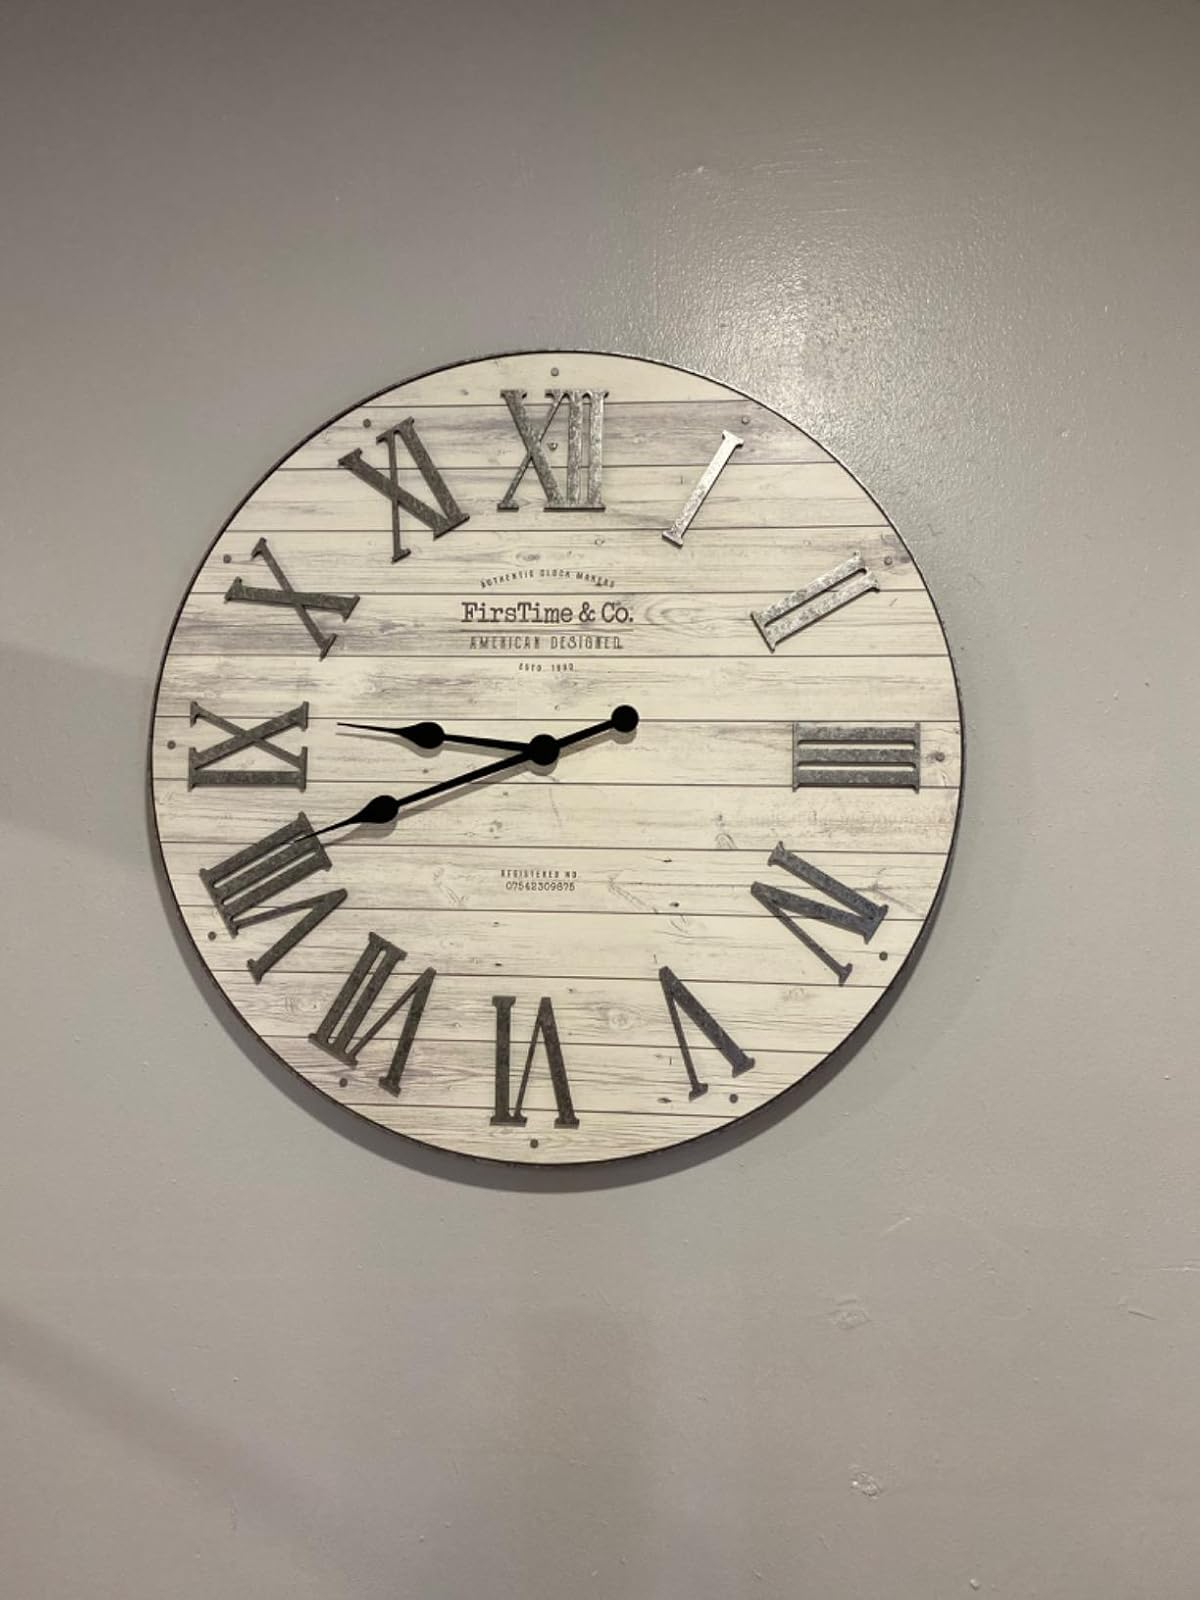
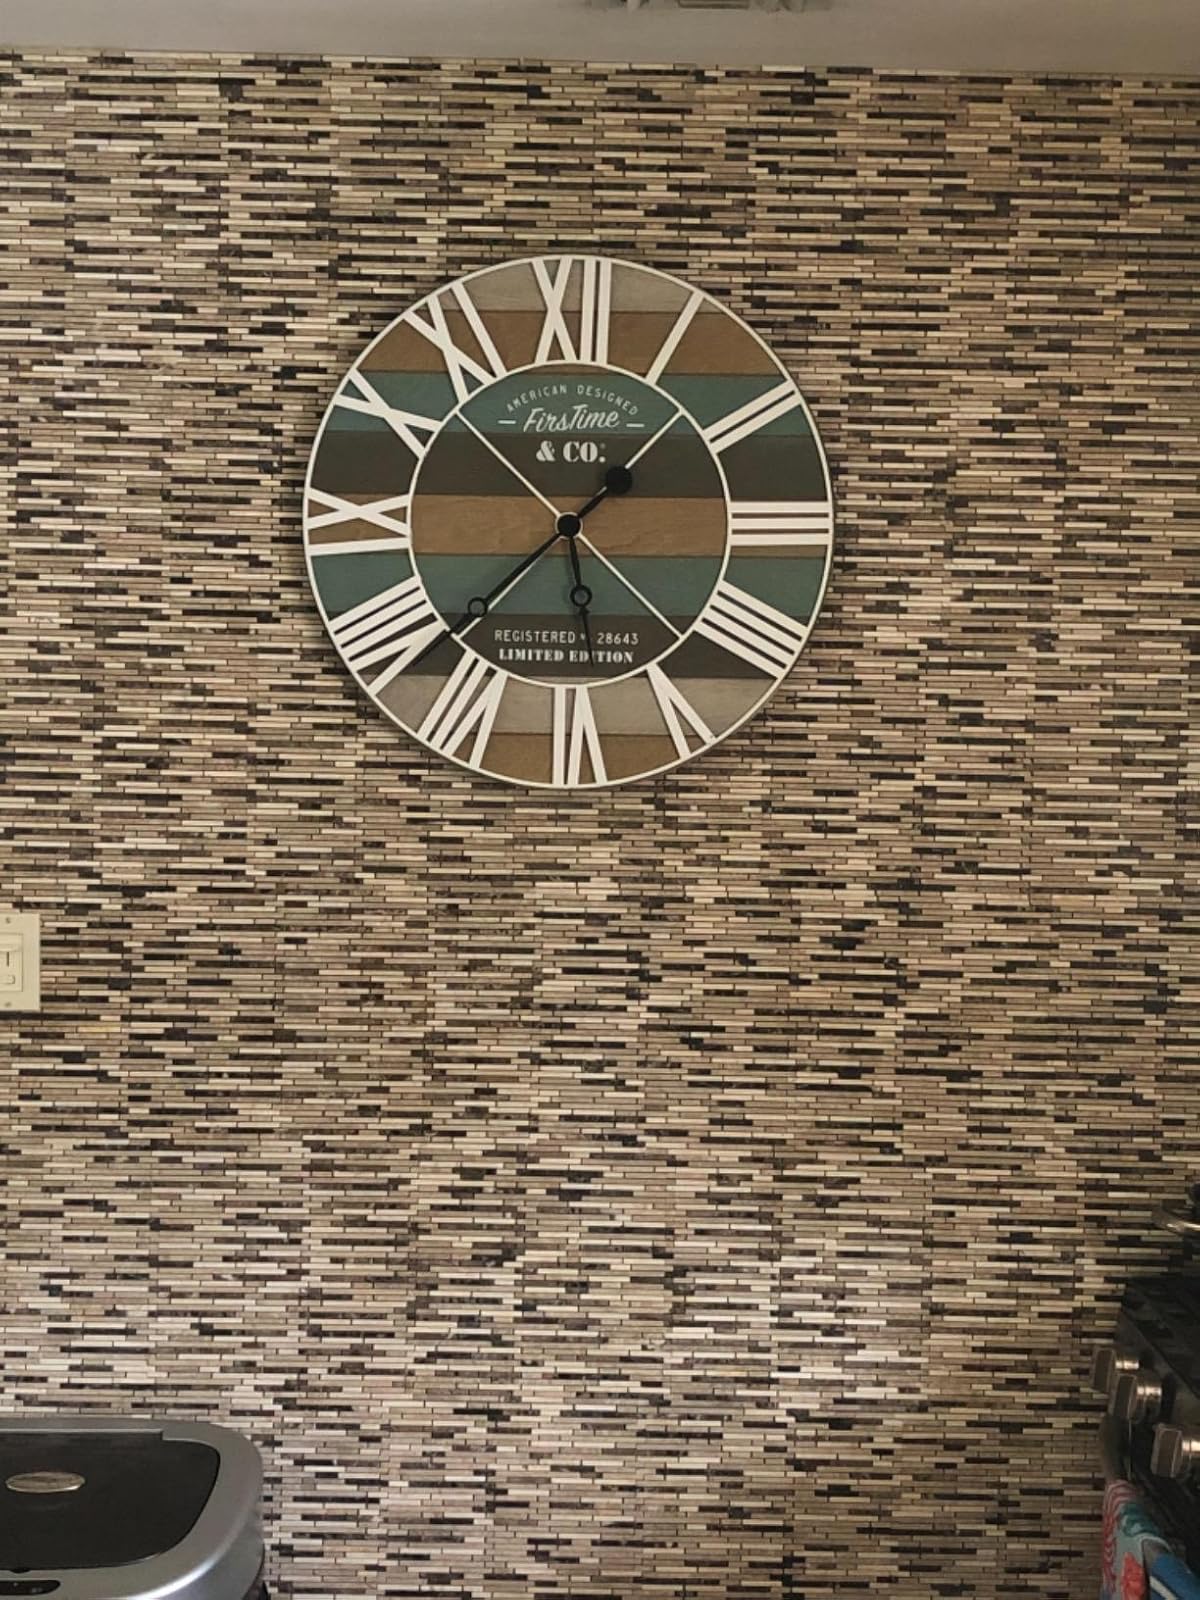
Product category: clock
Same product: no